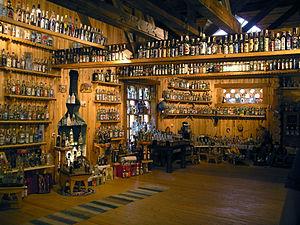
La vodka, est une boisson alcoolisée incolore titrant environ 40 degrés. L'origine de cette eau-de-vie se situerait en Pologne, selon les sources.